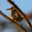
Label: bird